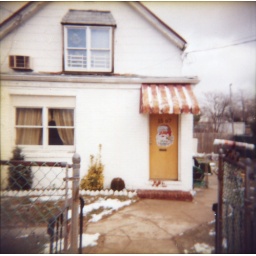
on the walk from dog school to the express bus in queens